Dusten Knight

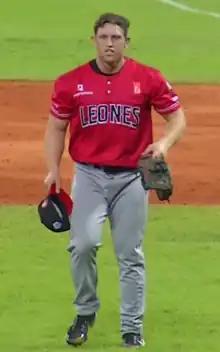
Knight with Leones del Escogido in 2021

Dusten Devoil Knight (born September 2, 1990) is an American professional baseball pitcher who is a free agent. He has previously played in Major League Baseball (MLB) for the Baltimore Orioles and Tampa Bay Rays. He was drafted by the San Francisco Giants in the 28th round of the 2013 MLB draft.